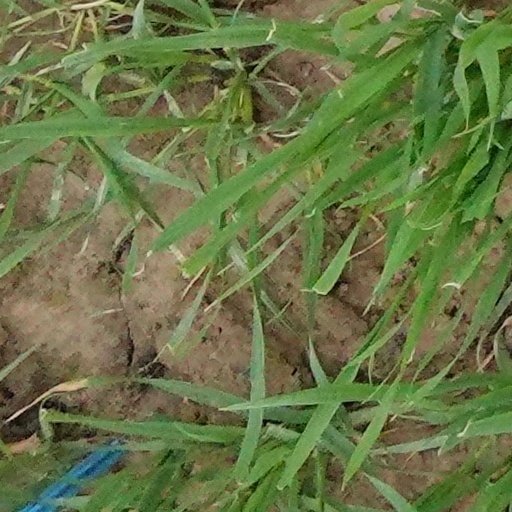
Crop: wheat